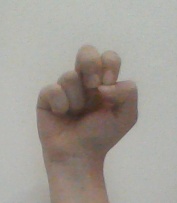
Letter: gaaf